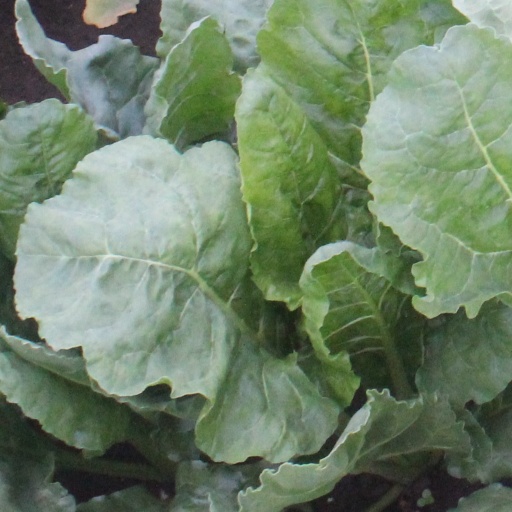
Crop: sugar beet